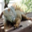
Label: lizard